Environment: real
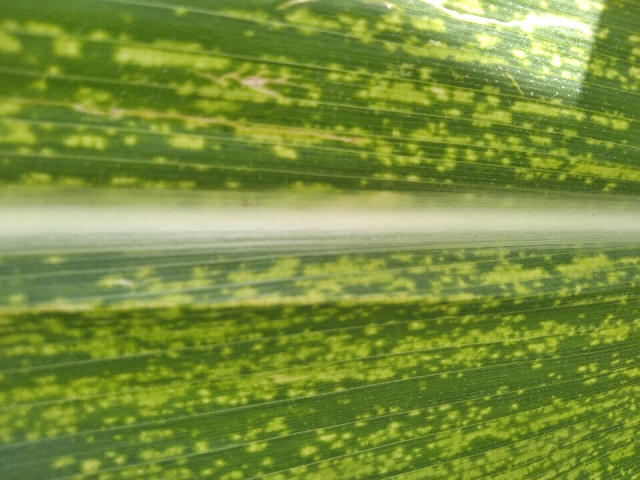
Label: lethal_necrosis